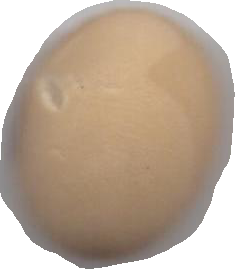
Variety: Anjasmoro